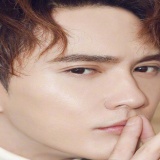
diễn viên Từ Chính Khê